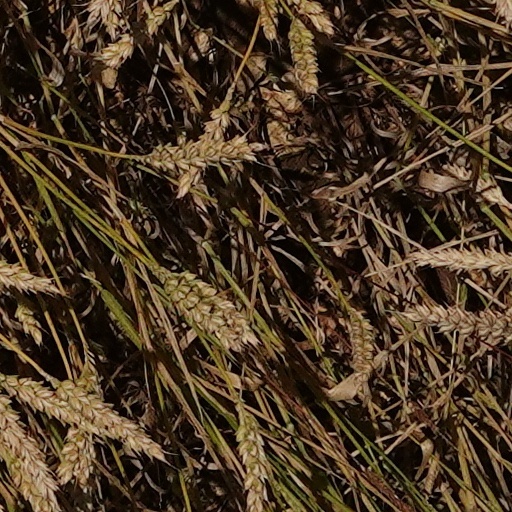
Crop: wheat